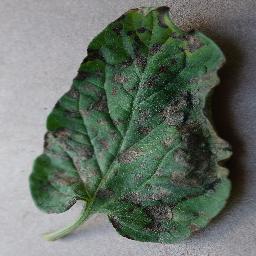
Label: Tomato___Early_blight